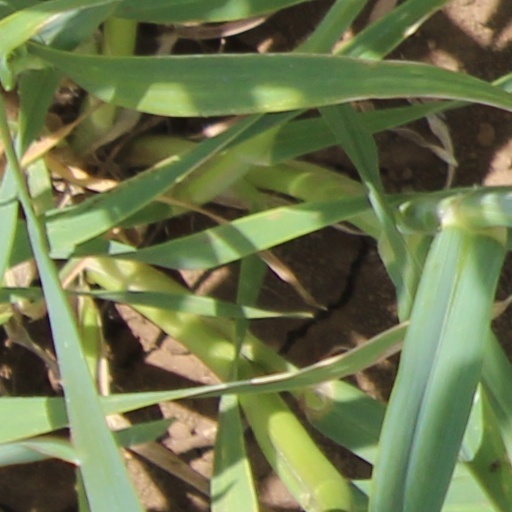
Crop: wheat